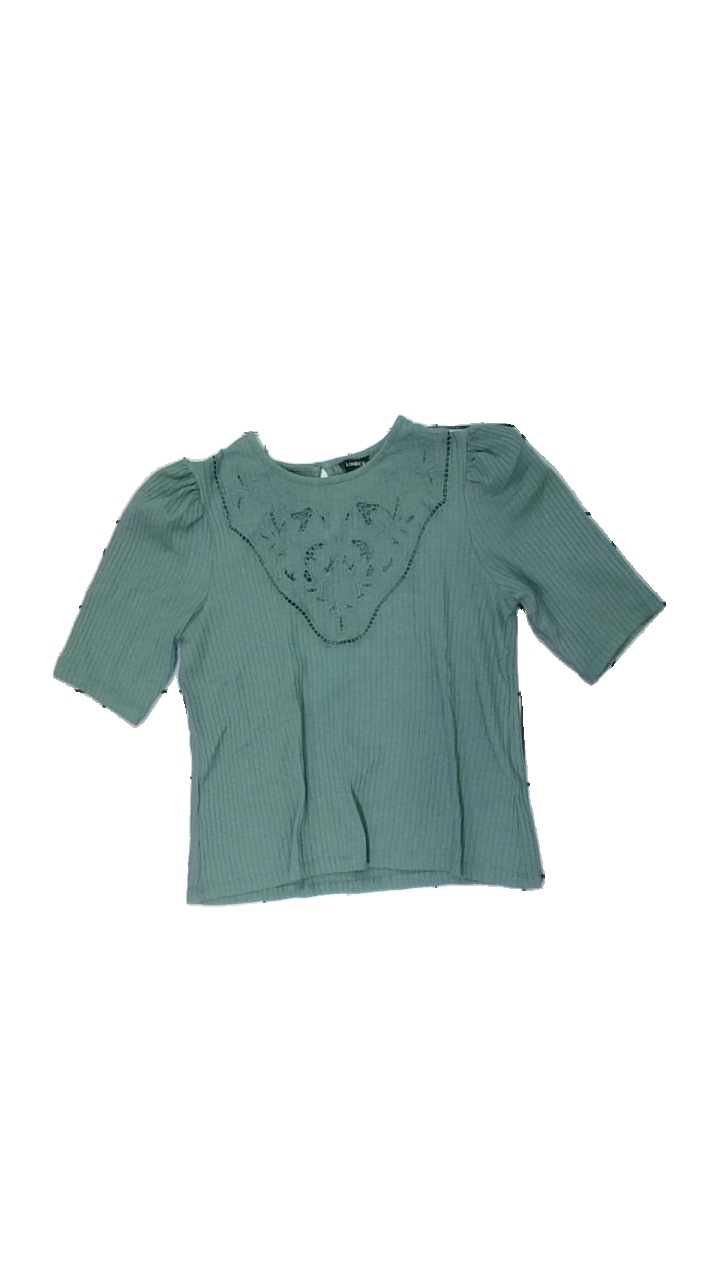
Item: Top (Ladies)
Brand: Lindex
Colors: Green
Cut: Regular, C-collar
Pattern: Other
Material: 56% cotton, 44% polyester
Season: All
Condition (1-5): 3
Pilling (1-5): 4
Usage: Reuse
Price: <50